Yanis Lenne

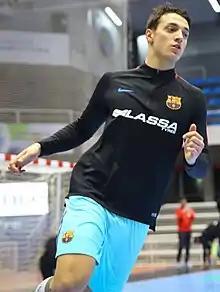
Yanis Lenne in 2017

Yanis Lenne (born 29 June 1996) is a French handball player for Montpellier Handball and the French national handball team.